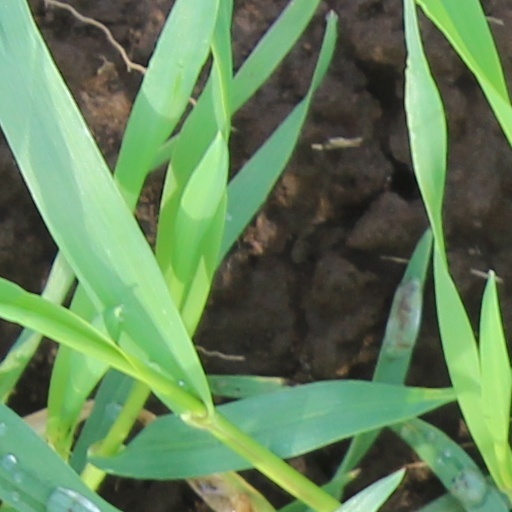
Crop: wheat